Pontianak

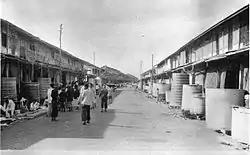
Pontianak, around 1920

The city was formerly the capital of the independent Sultanate of Pontianak and was founded on 23 October 1771 around an old trading station on the western coast of Borneo. It was built on swampy ground and tropical forest subjected to regular flooding by the river, requiring buildings to be constructed on piles to keep them off the ground. The name Pontianak refers to a story about ghosts that people in West Kalimantan refer to as "Pontianak" (a ferocious female ghost in Malay); it was a ghosts' haunt until Syarif Abdurrahman Alkadrie and his army fought and expelled the ghosts who attacked them by firing cannons. He then built a mosque and a palace, exactly on the location of the ghosts' haunt, and settled there. The mosque and palace became the first buildings in the city, and to this day locals fire bamboo cannons on Ramadan and other holidays in memory of this.